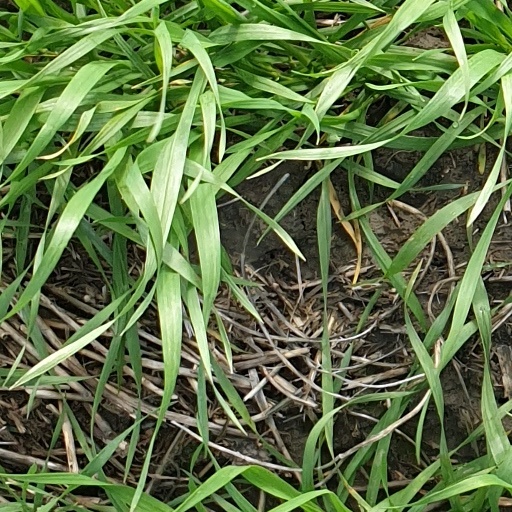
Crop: wheat